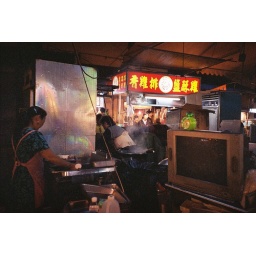
I love the green apple shaped clock on top of a TV right beside the boiling pots and fry pans.